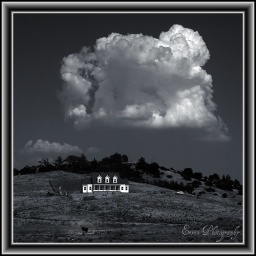
This small horse ranch outside Julian CA had a cloud hanging over its head.